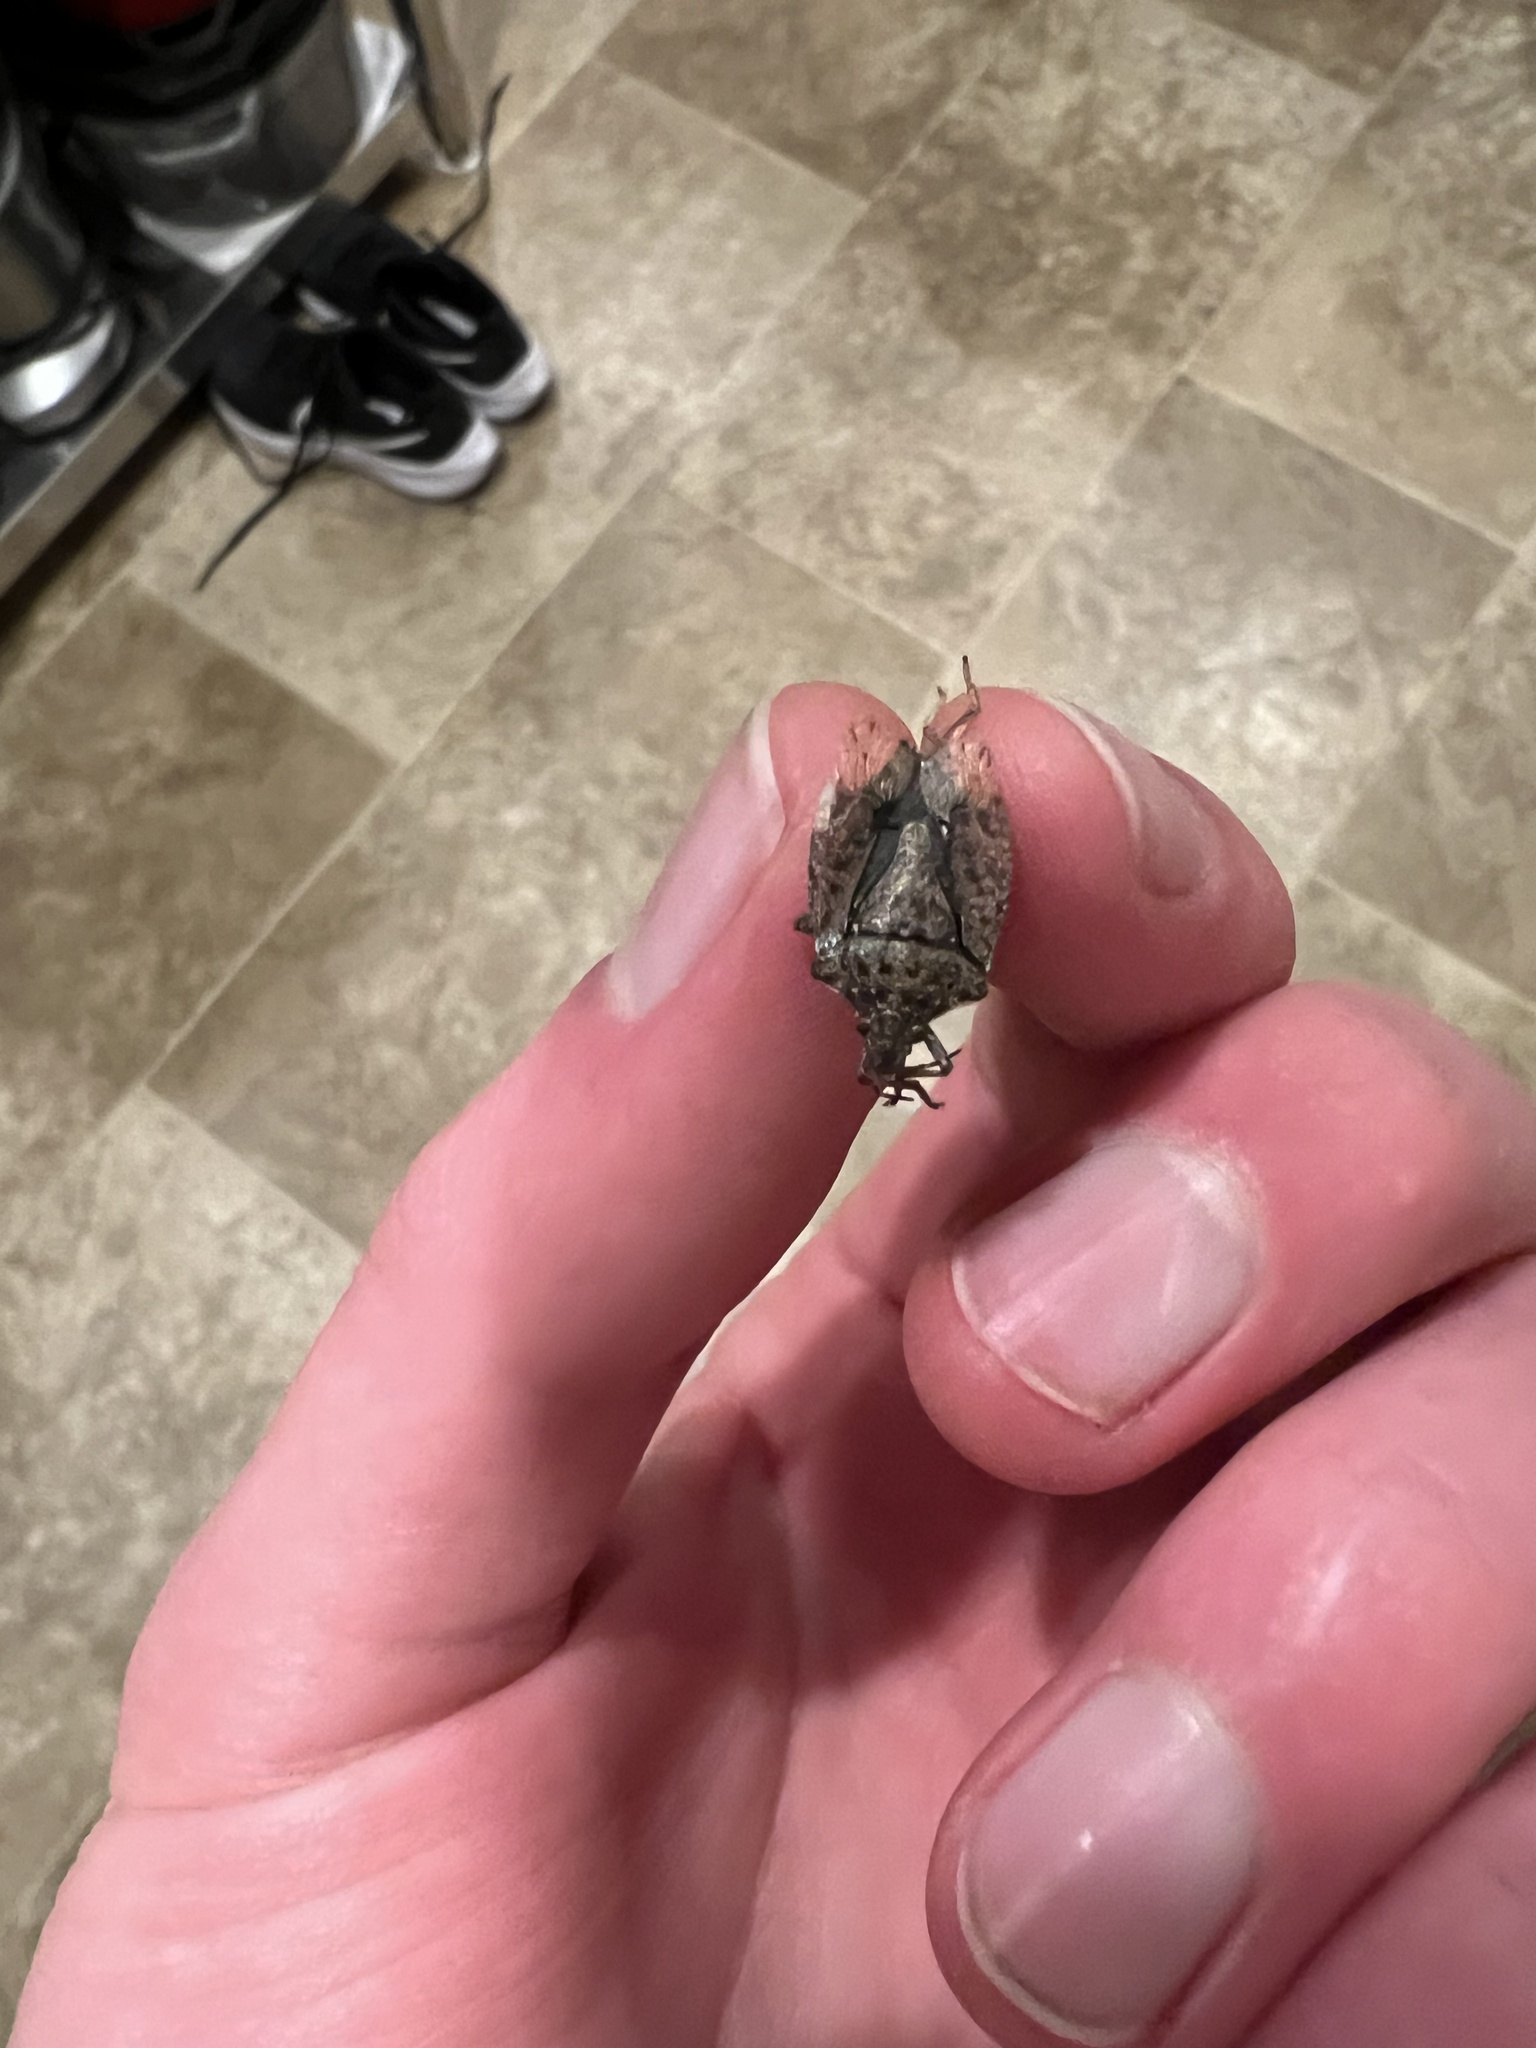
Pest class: stink_bug